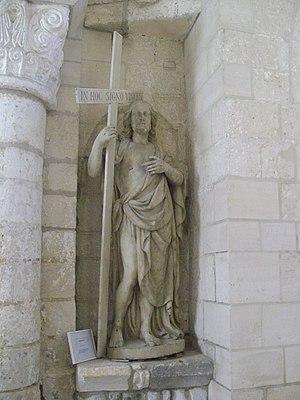
Sculpture en bois de saint Sauveur, XVIIe siècle, dans l'abbaye Notre-Dame de Morienval
L’abbaye Notre-Dame de Morienval est une ancienne abbaye bénédictine de femmes, fondée sans doute pendant le troisième quart du IXᵉ siècle par Charles le Chauve, dans un vallon proche de Crépy-en-Valois, sur l'actuelle commune de Morienval dans l’Oise.